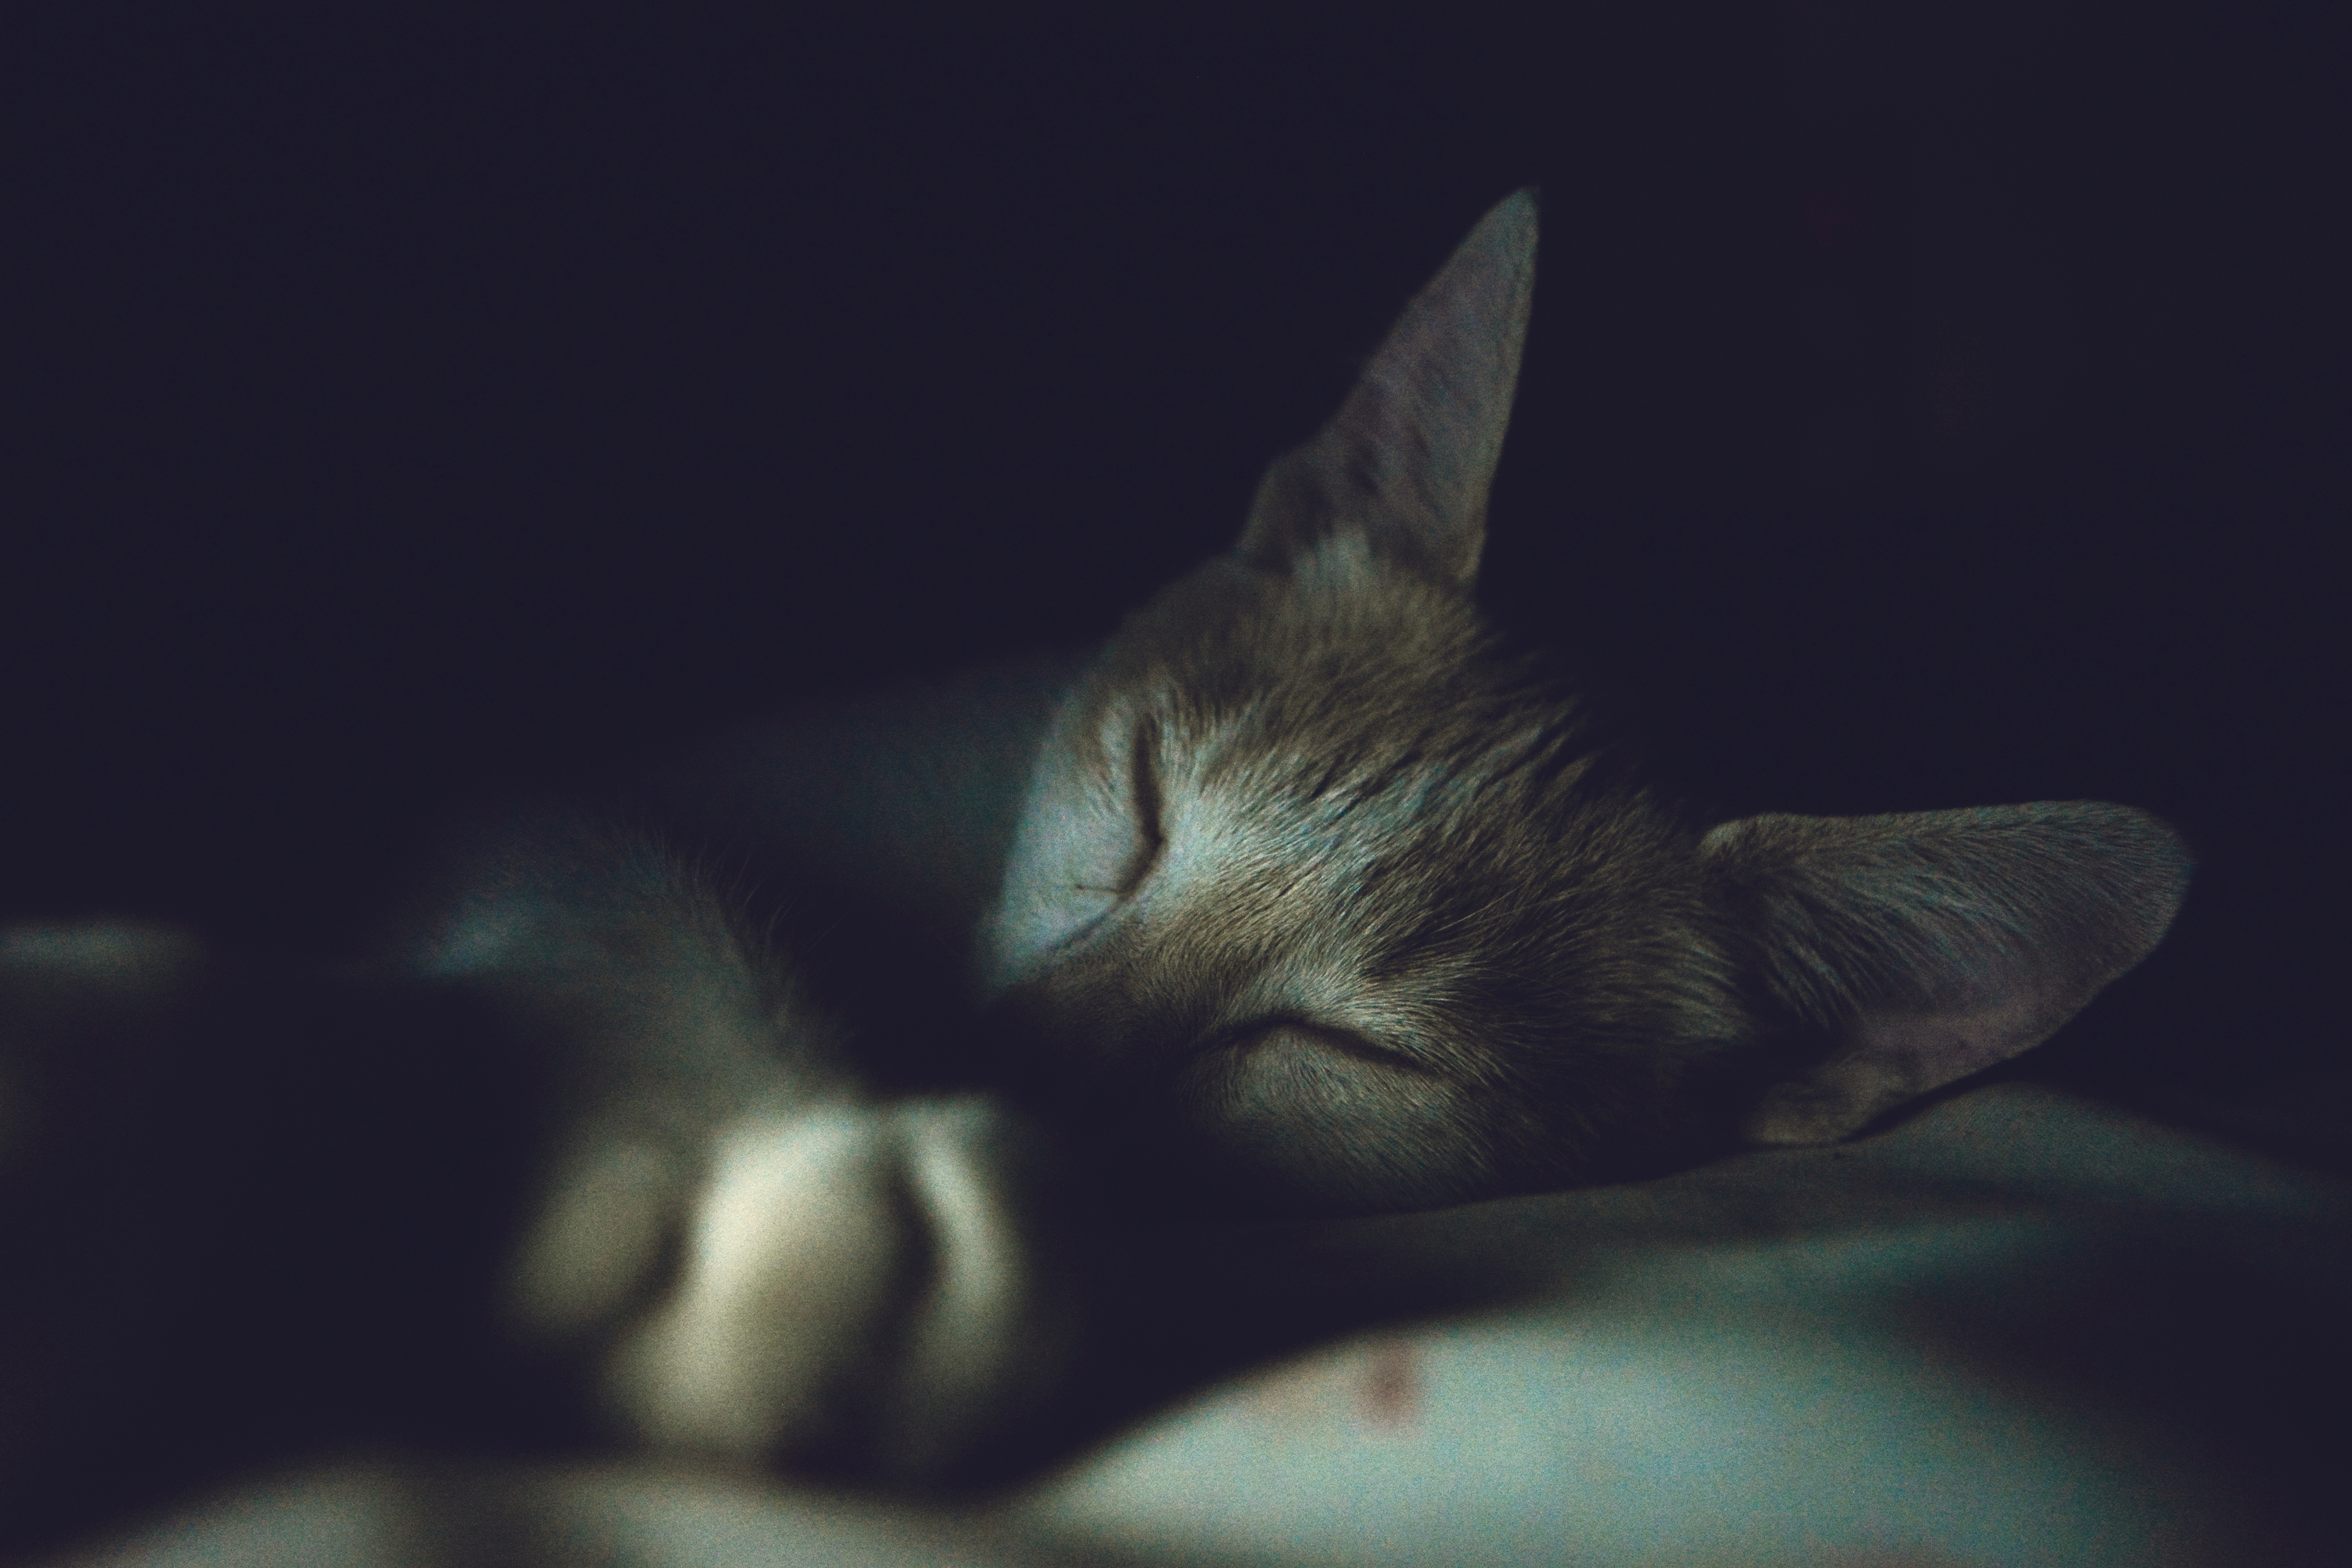
animal, pet, kitten, cat, mammal, darkness, black, monochrome, close up, nose, whiskers, sleep, eye, vertebrate, macro photography, small to medium sized cats, cat like mammal